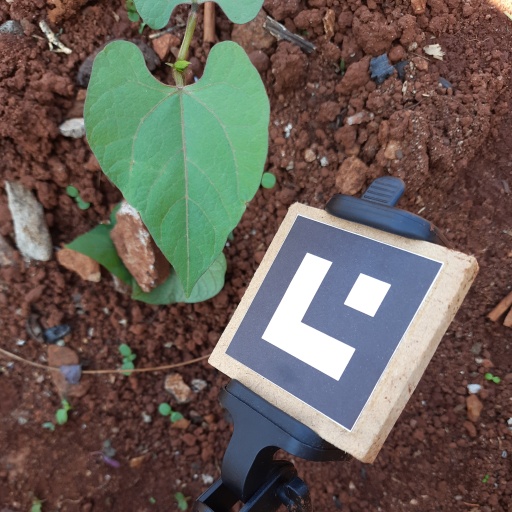
Observations: flat surface, eating holes in the edge, under shade